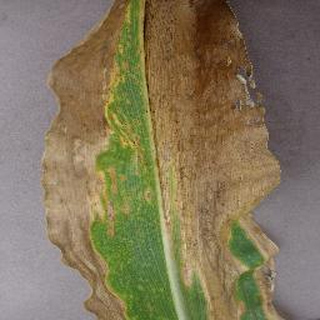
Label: corn_northern_leaf_blight